Sky position (RA, Dec in degrees): 156.333, 13.522
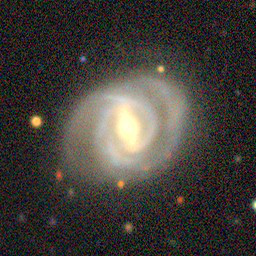
Galaxy morphology: Barred Spiral Galaxies